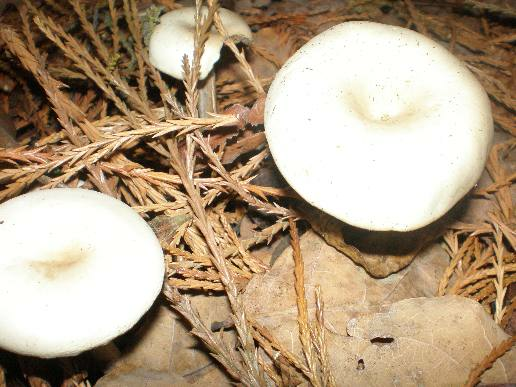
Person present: No